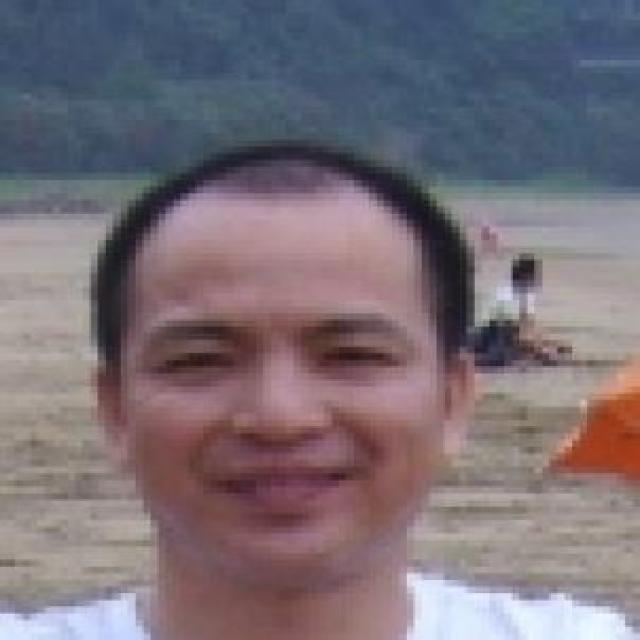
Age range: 21-44